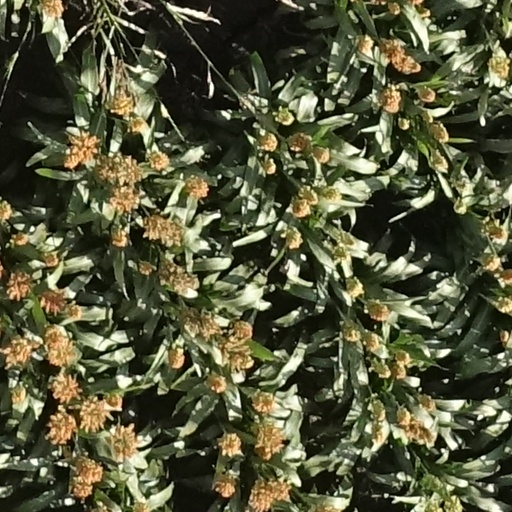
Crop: sorghum